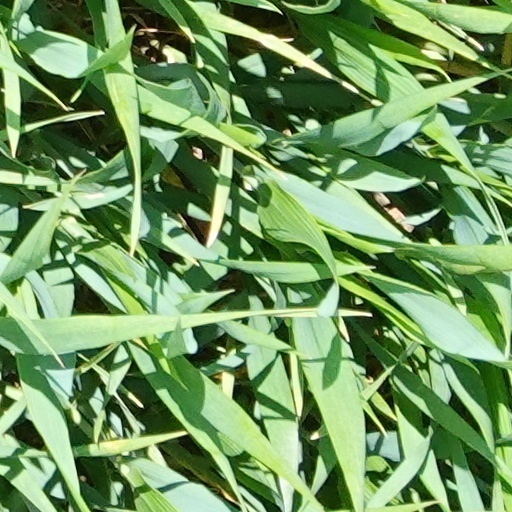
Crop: wheat